Dhua Kund

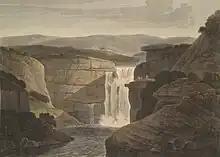
Dhuah Koonde, ca. 1803, by Thomas Daniell

The Dhua Kund are the pair of waterfalls situated in the Kaimur Range near Sasaram. These are cataract and segmented type waterfalls on the Kav river. These waterfalls depend on the rainy season and they have the capacity to generate 50-120 MW of hydroelectricity.